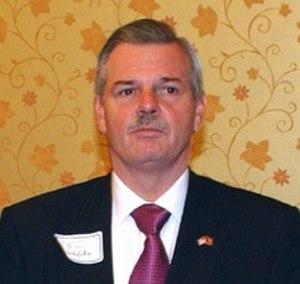
Le lieutenant-gouverneur de l'Arkansas préside le Sénat de Arkansas. Il remplace le gouverneur quand celui-ci est hors de l'État, et assure l’intérim s'il est destitué, démis de ses fonctions, décède ou est dans l'impossibilité d'assurer sa fonction gouvernementale. Le poste de lieutenant-gouverneur est élu séparément de celui de gouverneur.